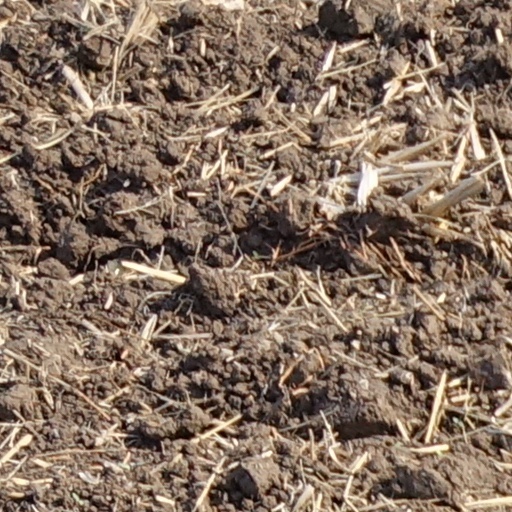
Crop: wheat